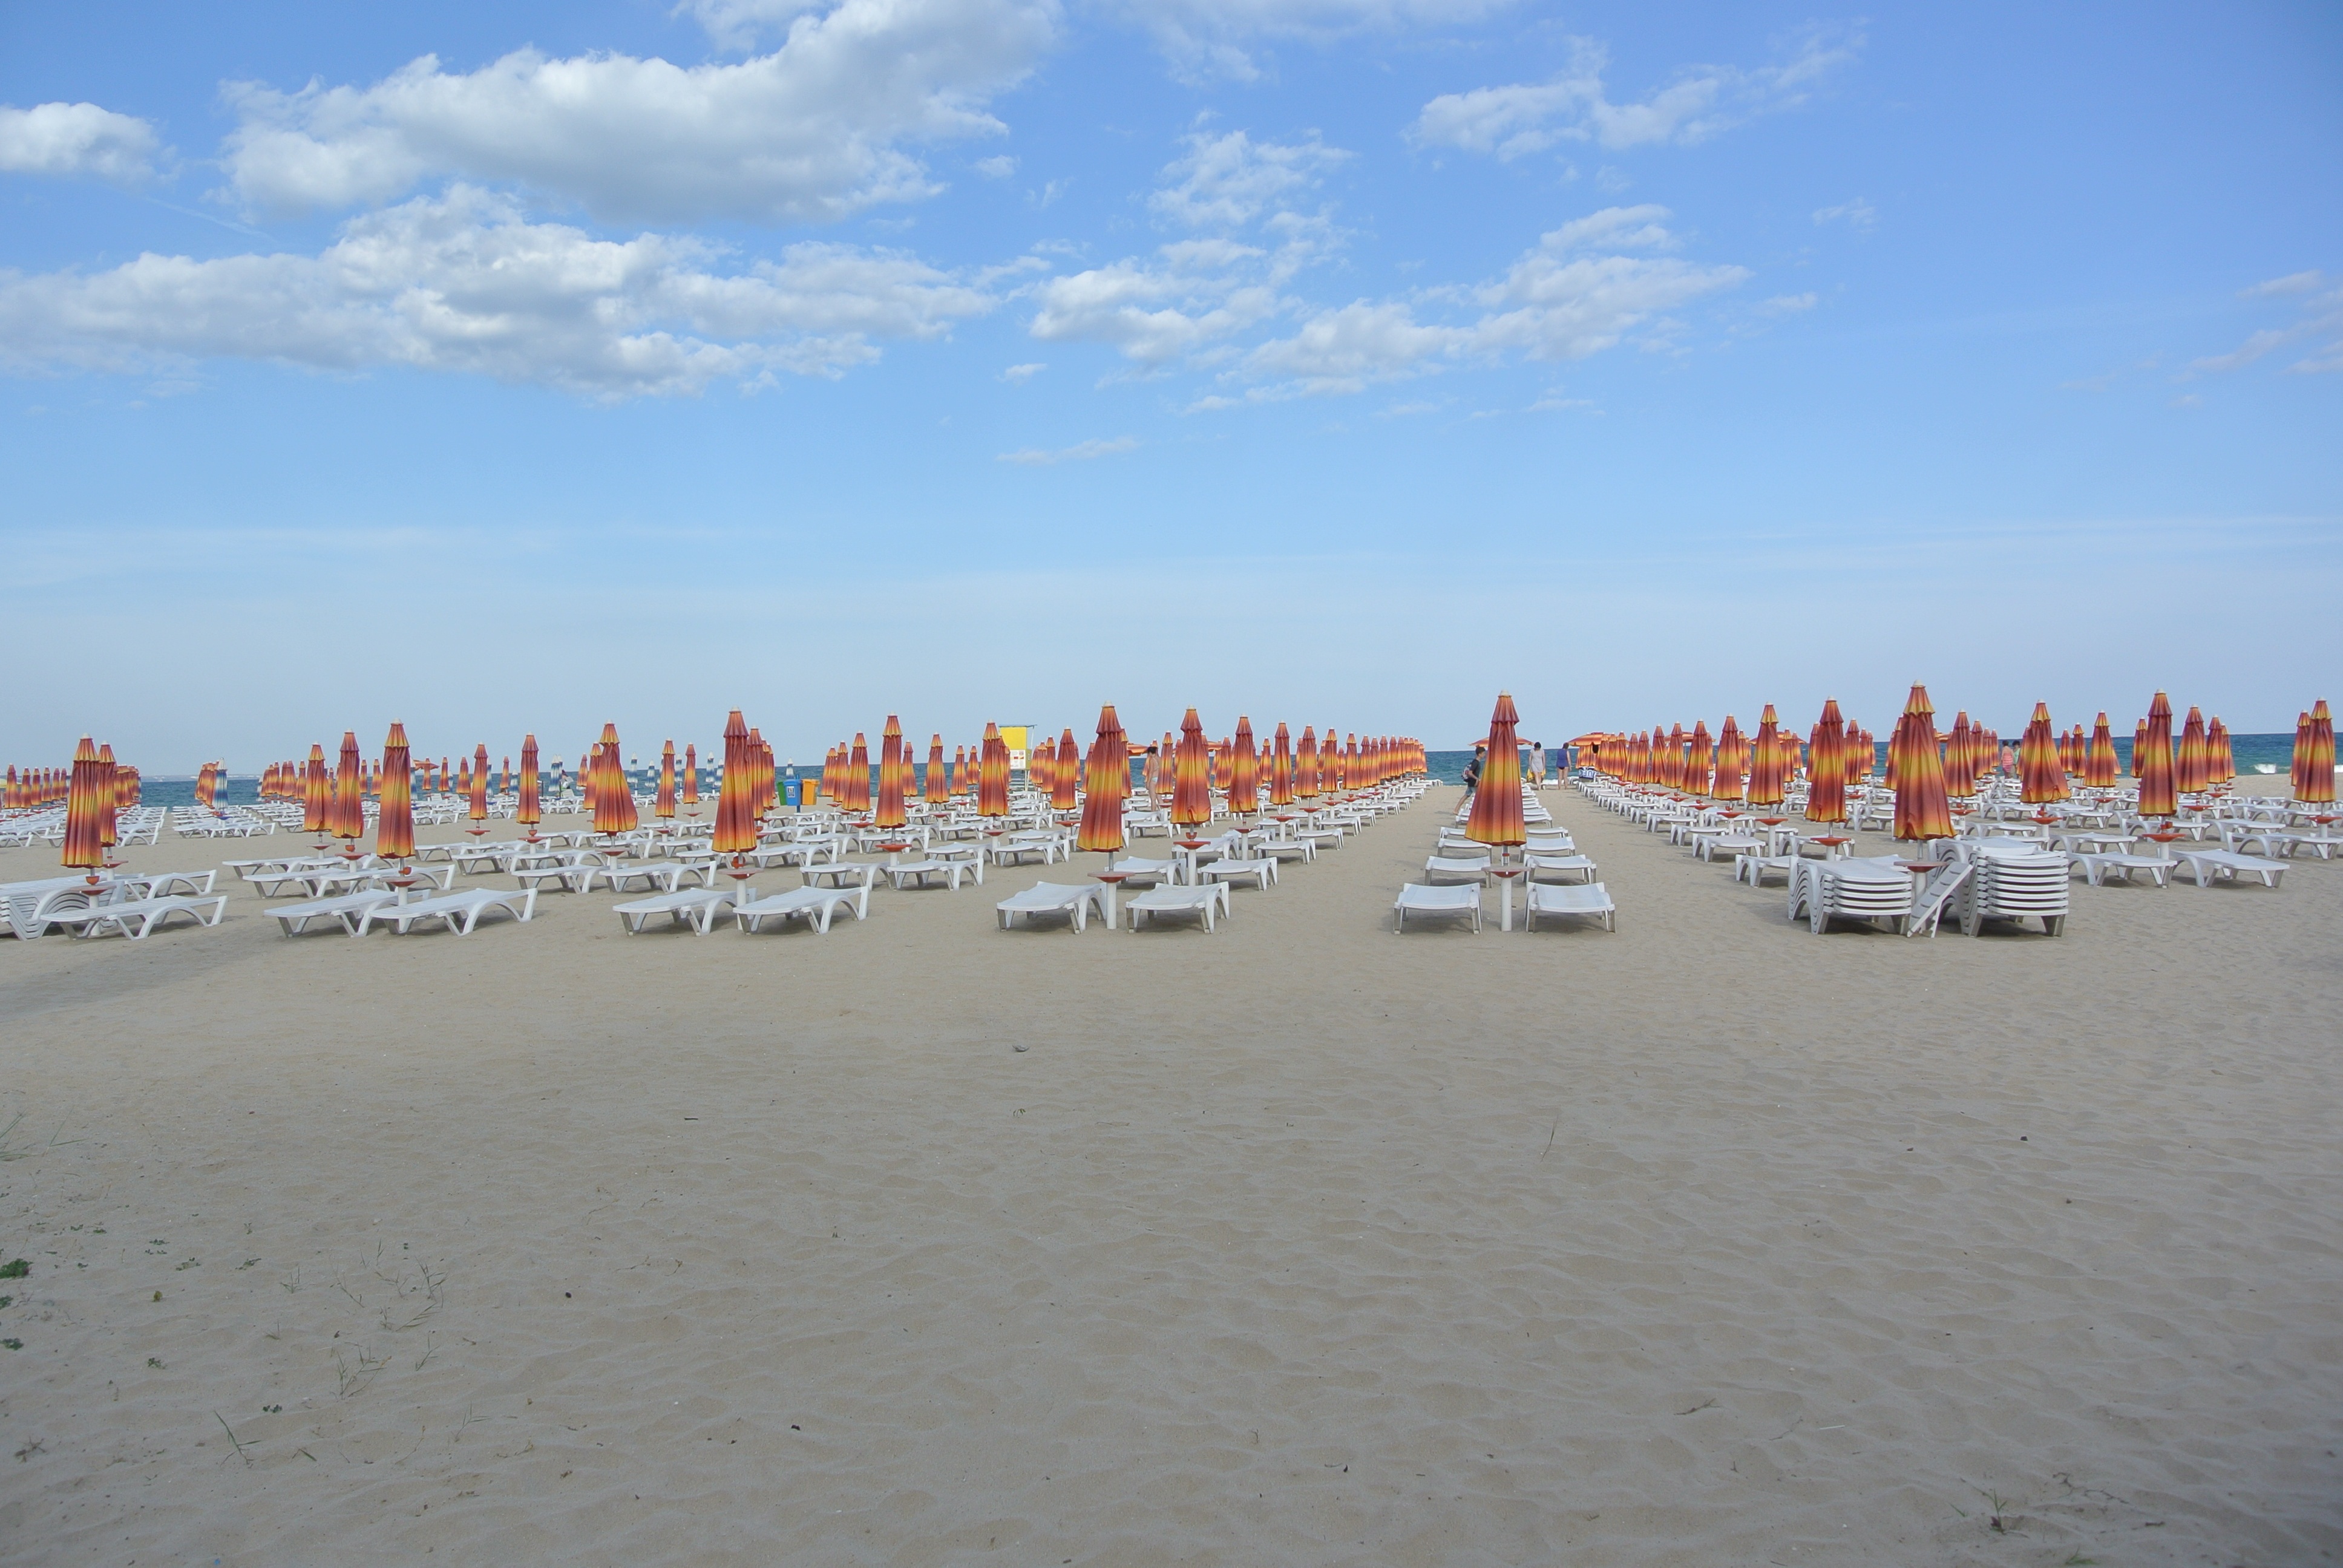
beach, sea, coast, sand, horizon, sky, boat, shore, tide, summer, vacation, umbrella, blue, tourism, sun lounger, cool image, holidays, parasol, i, sandy beach, bulgaria